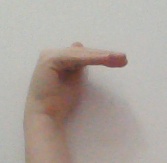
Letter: khaa